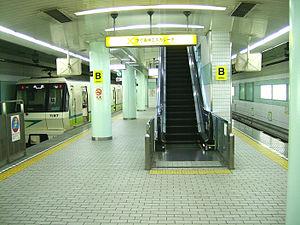
Kadoma-minami est une station du métro d'Osaka sur la ligne Nagahori Tsurumi-ryokuchi, située dans la ville de Kadoma dans la préfecture d'Osaka.